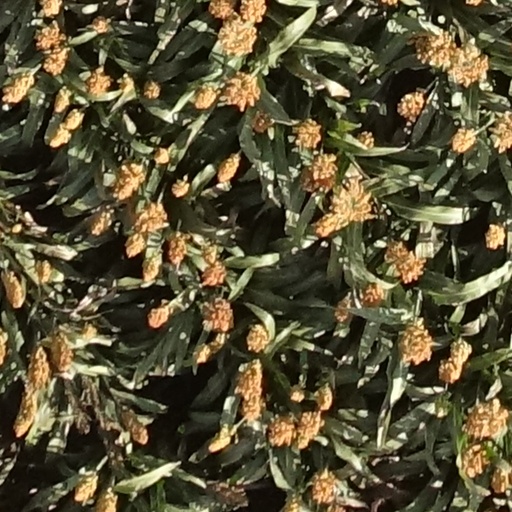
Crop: sorghum